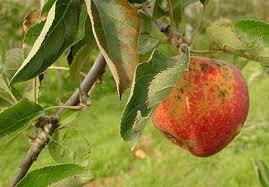
Label: apples